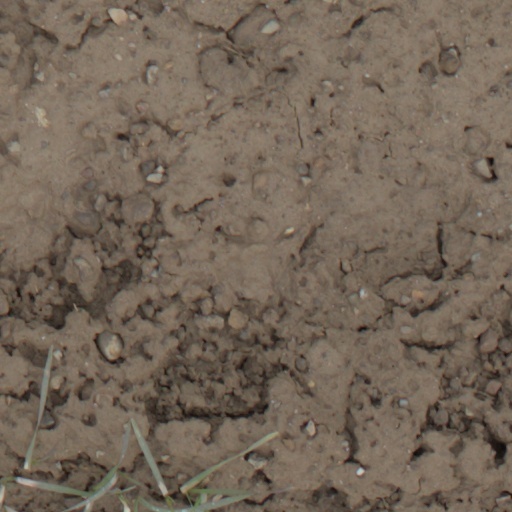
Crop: wheat